Donn Sorensen

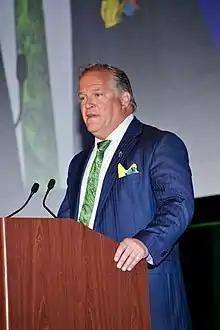
Sorensen speaking at a medical convention

Donn Sorensen (born April 11, 1961) is a healthcare executive, philanthropist, public speaker and author. Sorensen is the Chairman of Board and a member of the American Medical Group Association’s board of directors. He is also a fellow of the American College of Medical Practice Executives.